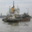
Label: ship